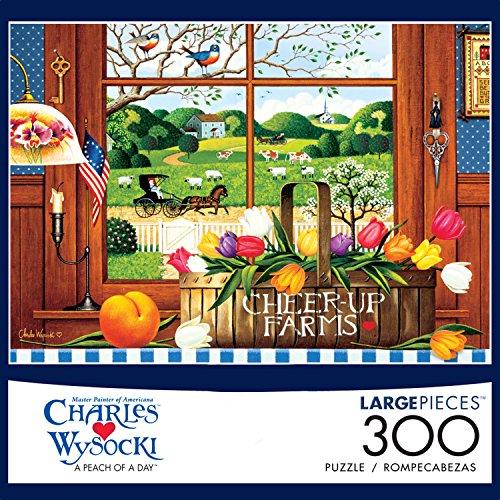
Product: Buffalo Games - Charles Wysocki - A Peach of a Day - 300 Large Piece Jigsaw Puzzle
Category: Toys & Games | Puzzles | Jigsaw Puzzles
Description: X 15 in.
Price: $12.99
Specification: ProductDimensions:0.1x21.2x15inches|ItemWeight:14.4ounces|ShippingWeight:14.4ounces(Viewshippingratesandpolicies)|DomesticShipping:ItemcanbeshippedwithinU.S.|InternationalShipping:ThisitemcanbeshippedtoselectcountriesoutsideoftheU.S.LearnMore|ASIN:B01AUP8GLE|Itemmodelnumber:2625|Manufacturerrecommendedage:14-15years